Fort Loudoun (Virginia)

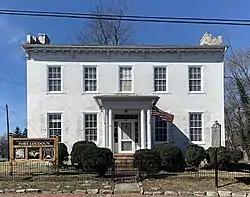
Building on the fort site, February 2022

Fort Loudoun was a historic fortification of the French and Indian War, located in what is now Winchester, Virginia. The fort was built between 1756 and 1758 under the supervision of George Washington, then a colonel in the Virginia Regiment. It was named for John Campbell, 4th Earl of Loudoun, who commanded the British forces in North America for a time during the war. Washington and his militia regiment were headquartered at the fort for two years. The fort was a roughly square bastioned earthworks, whose extent spread across where North Loudoun Street runs.